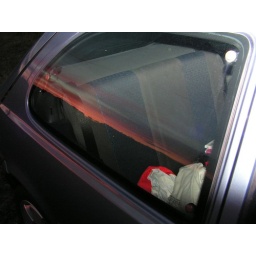
Reflected in the side window of my car was the beautiful sunset shades of the skies.